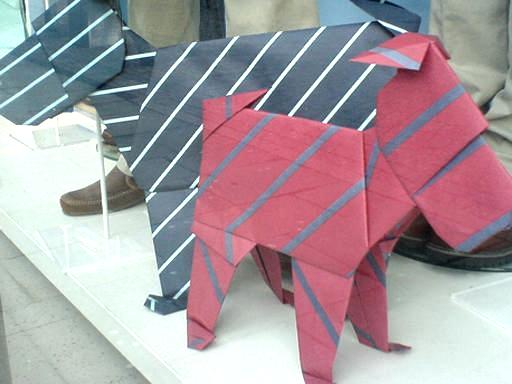
Material: paper